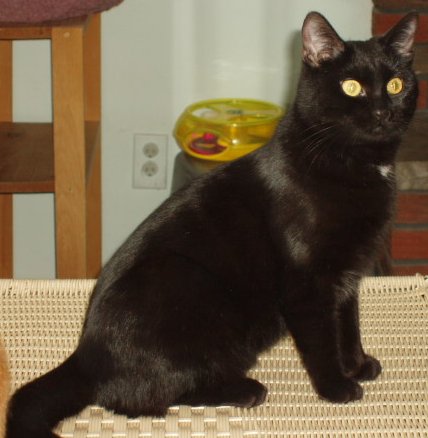
Animal: cat
Breed: bombay